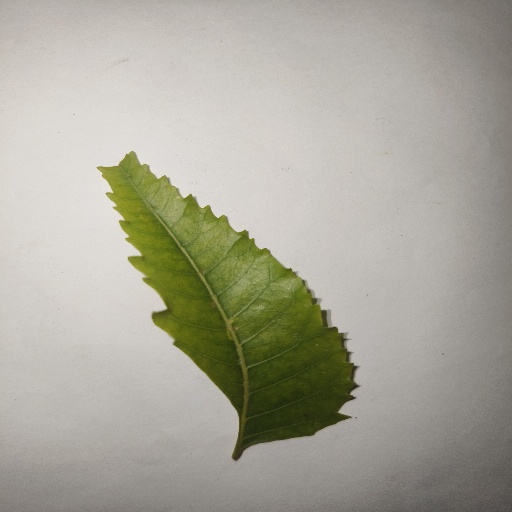
Species: Neem
Leaf condition: Yellow Leaf